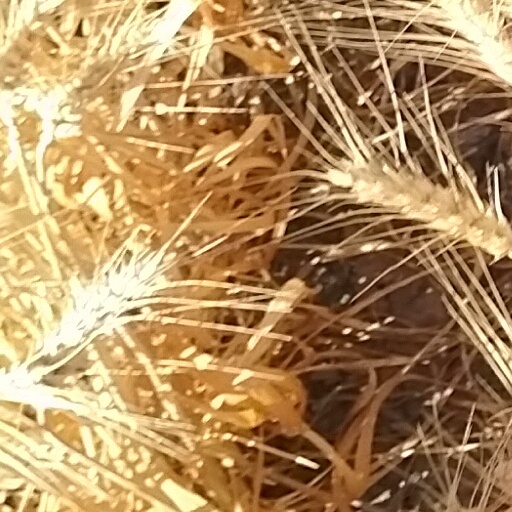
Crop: wheat